Catholic resistance to Nazi Germany

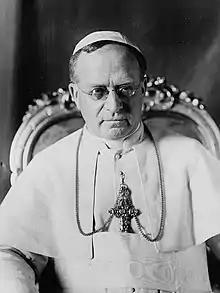
Pope Pius XI in 1938

In the 1920s and 1930s, Catholic leaders made a number of forthright attacks on Nazi ideology and the main Christian opposition to Nazism had come from the Catholic Church. German bishops were hostile to the emerging movement and energetically denounced its "false doctrines". They warned Catholics against Nazi racism and some dioceses banned membership of the Nazi Party, while the Catholic press criticized the Nazi movement. Figures like Cardinal Michael von Faulhaber, appalled by the totalitarianism, neopaganism, and racism of the Nazi movement, had contributed to the failure of the Nazi Munich Putsch of 1923.